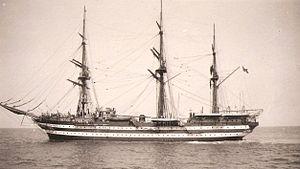
Le Cristoforo Colombo était une unité de la Regia Marina, sister-ship de l'Amerigo Vespucci, utilisé pour la formation des cadets à la fin de la Première Guerre mondiale.